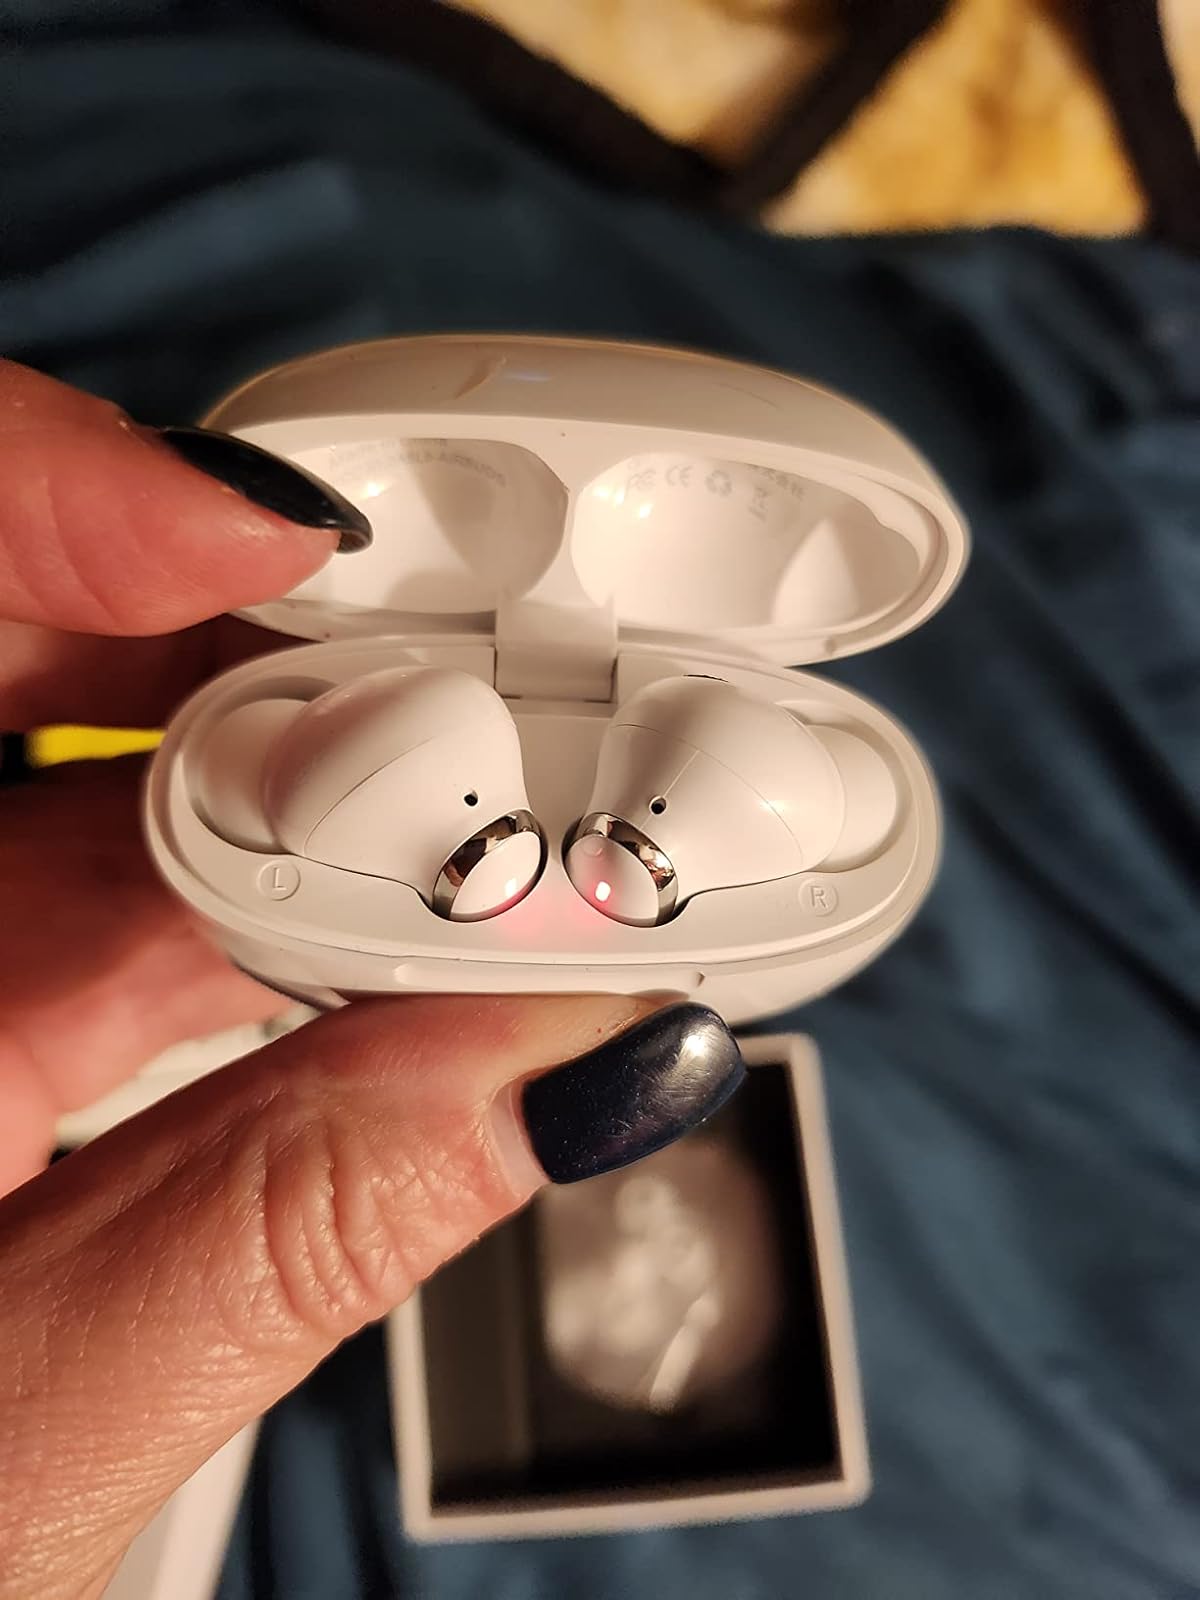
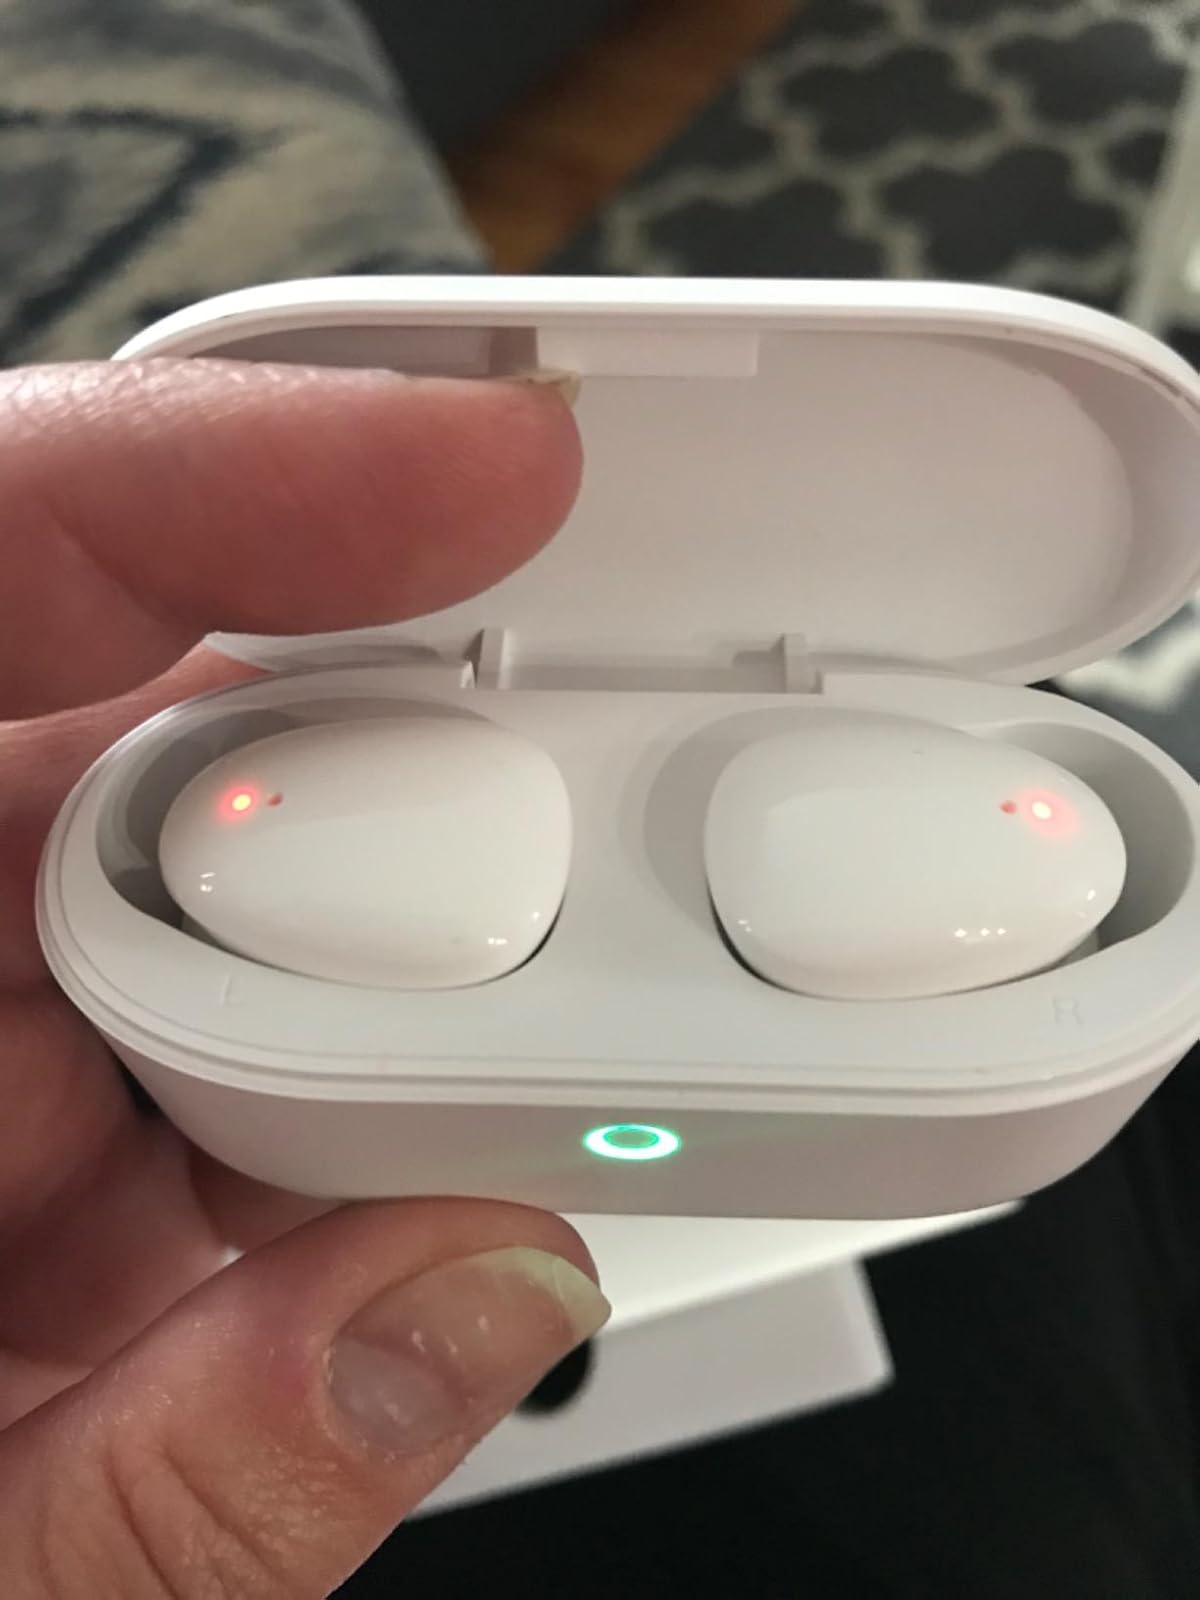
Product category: earbuds
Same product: no